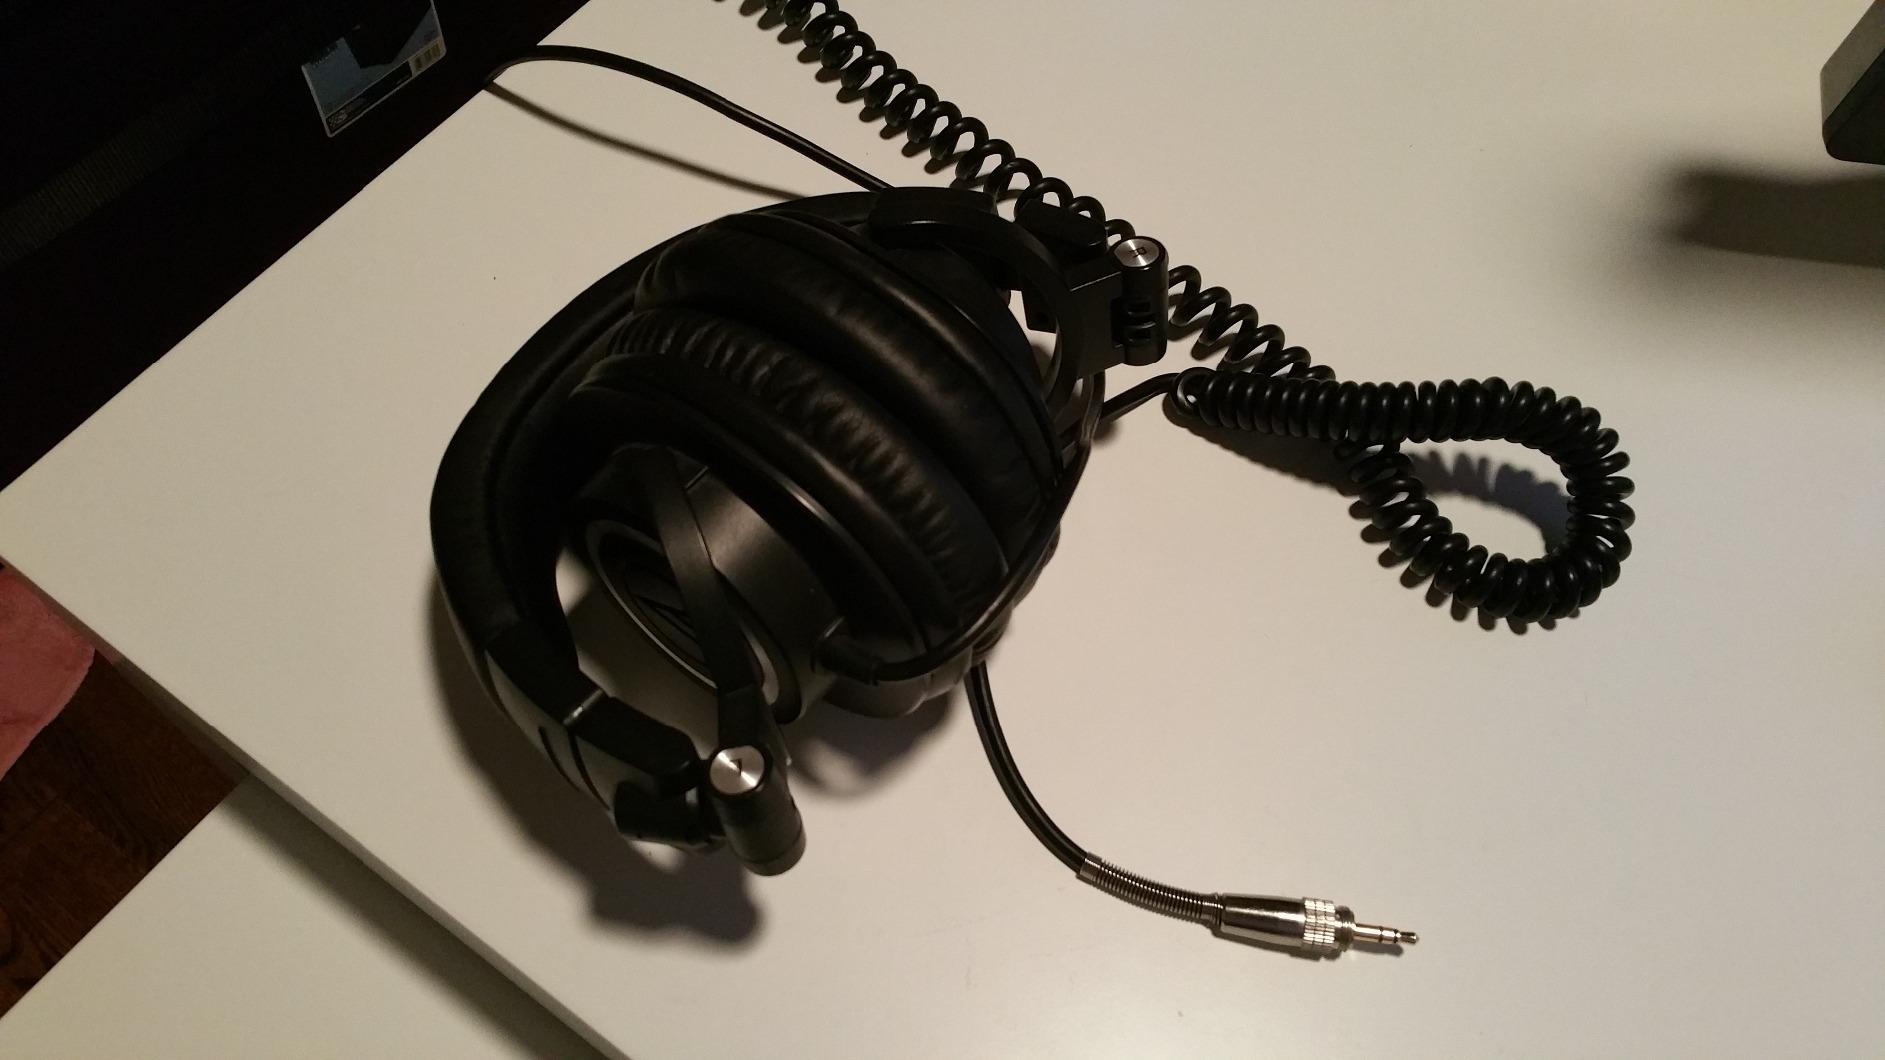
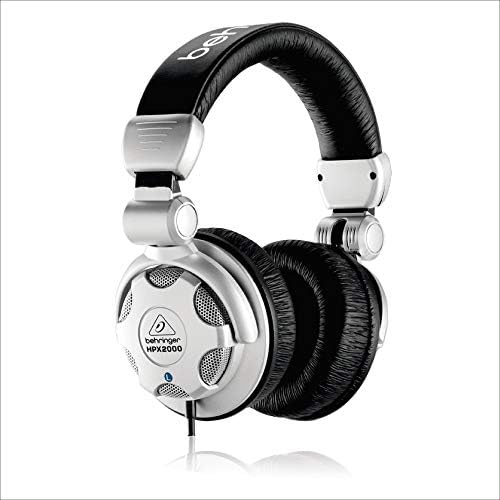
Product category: headphones
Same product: no